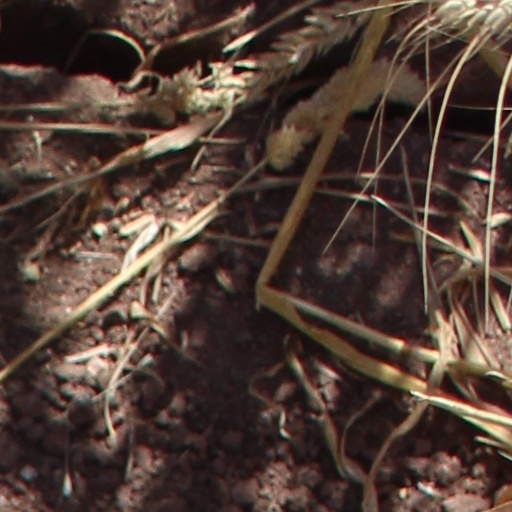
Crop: wheat